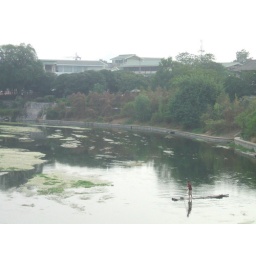
boat on the water in Guilin